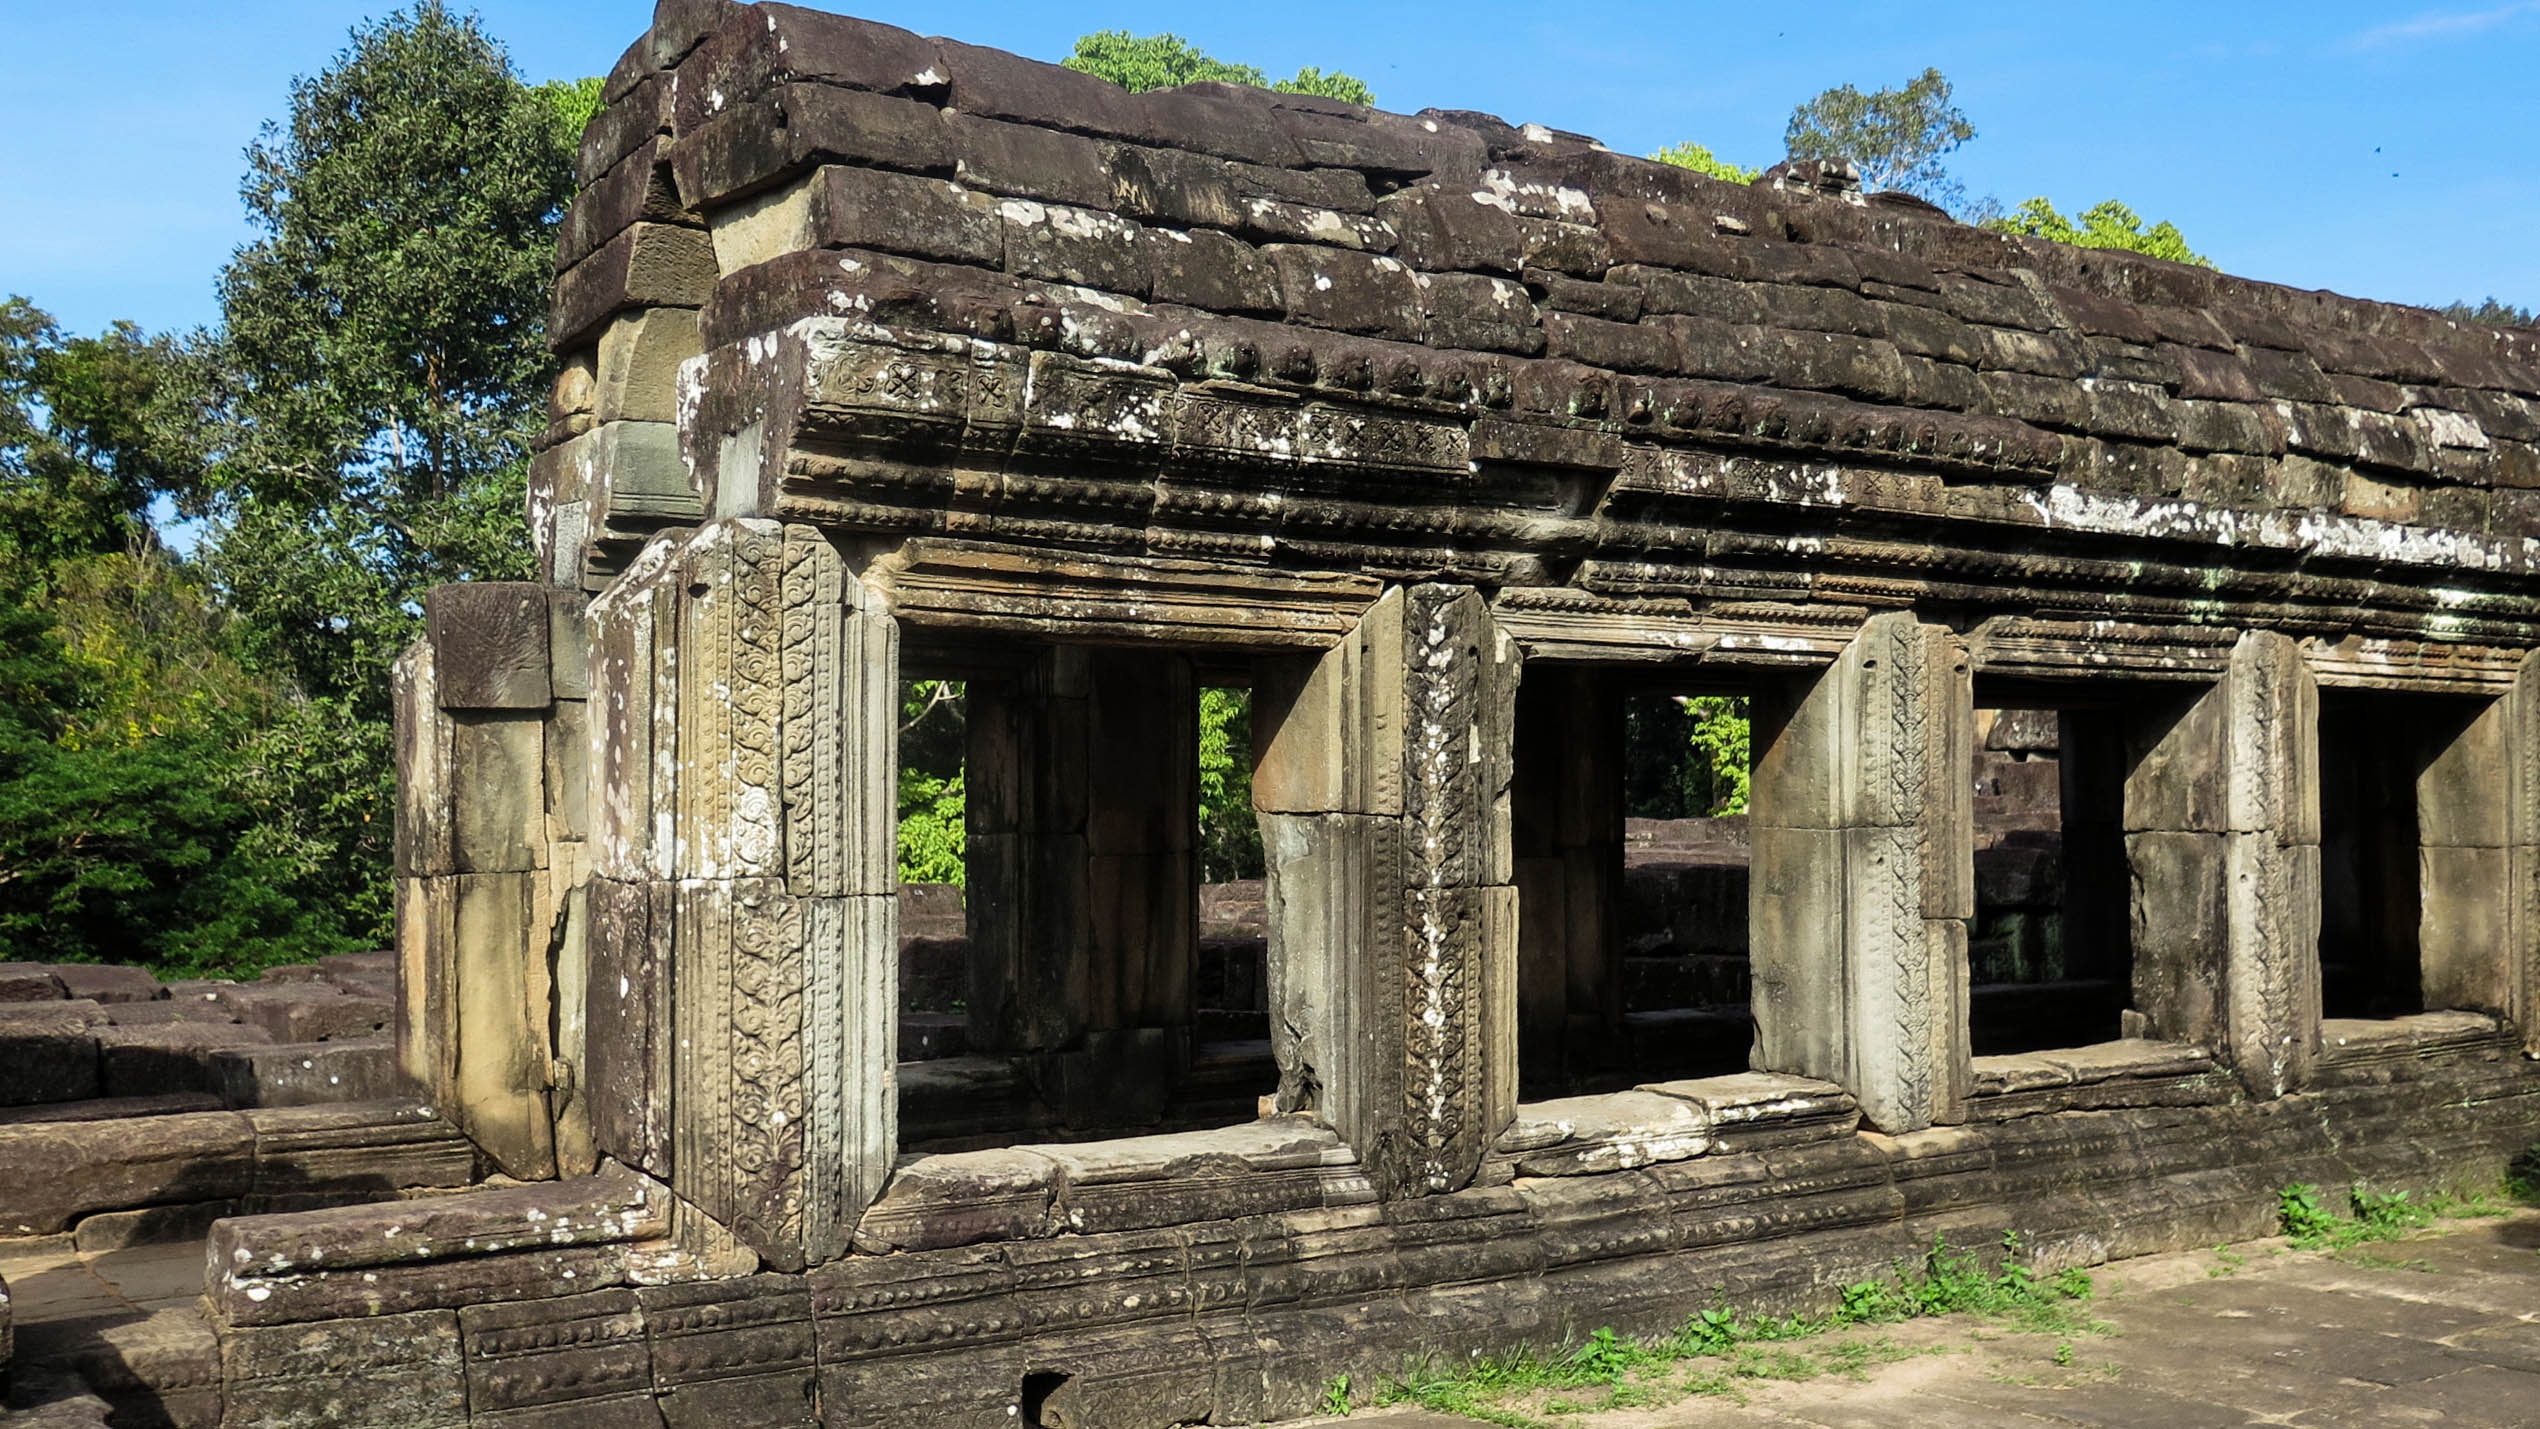
architecture, structure, building, column, asia, landmark, place of worship, temple, ruins, cambodia, shrine, history, angkor, archaeological site, unesco world heritage site, temple complex, roman temple, hindu temple, historic site, ancient history, ancient roman architecture, ancient greek temple, maya civilization